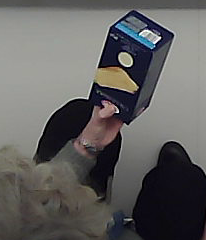
Product: barilla_lasagne